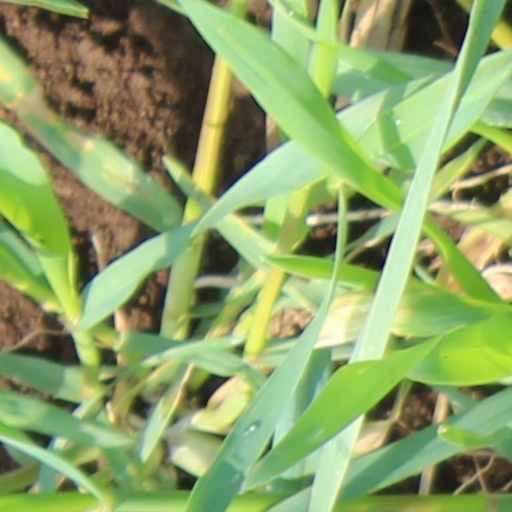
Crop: wheat